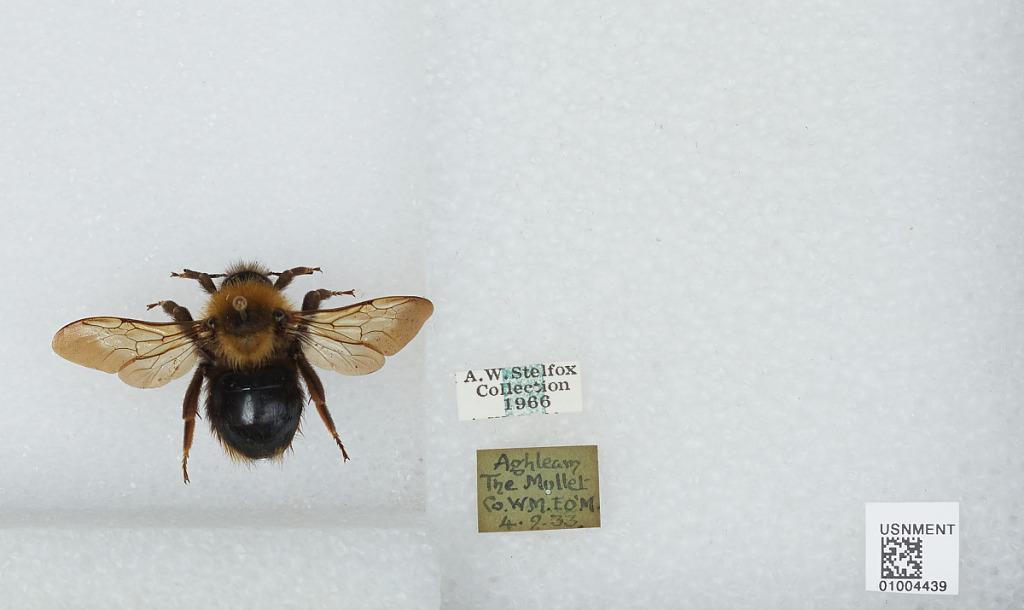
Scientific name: Bombus (Psithyrus) campestris Panzer
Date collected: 1933-2-4
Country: Ireland
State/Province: Mayo
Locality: Aughleam, Belmullet
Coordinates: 54.1158, -10.1022